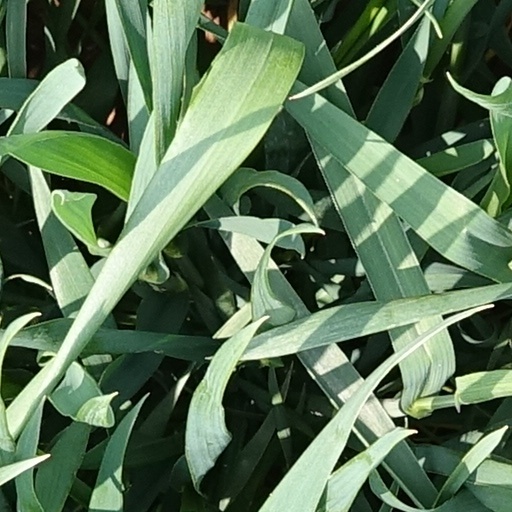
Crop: wheat